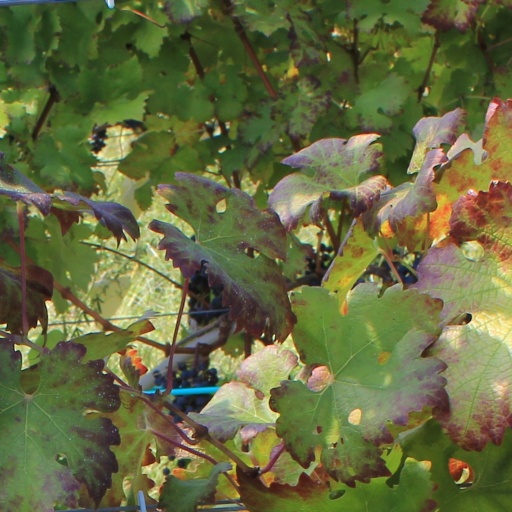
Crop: grape